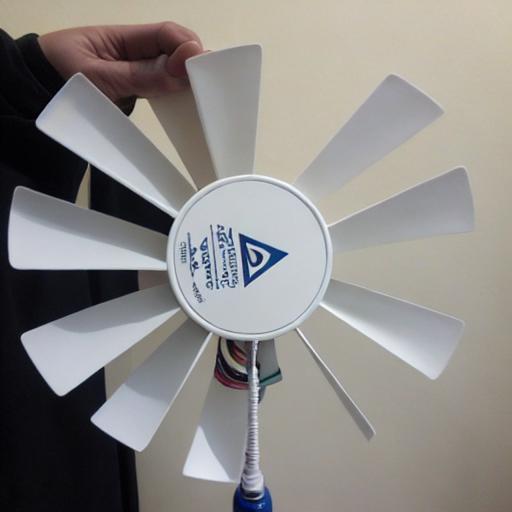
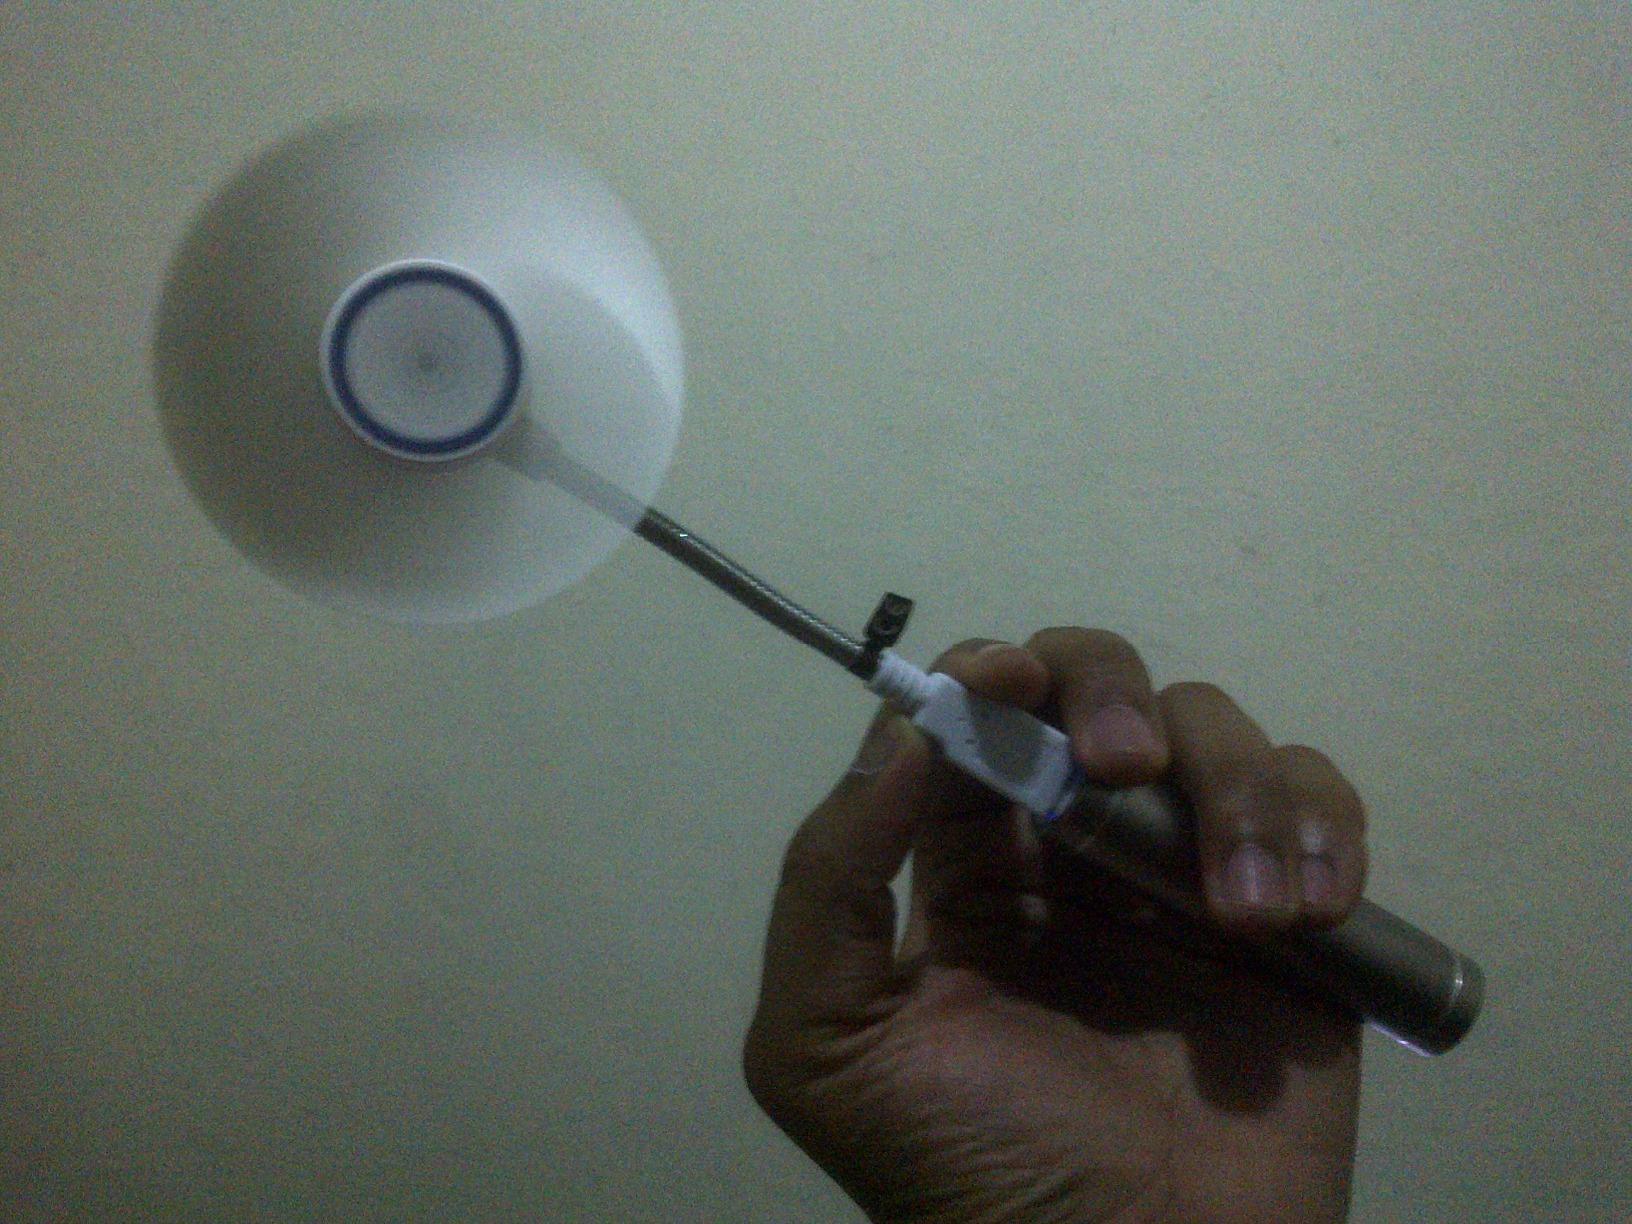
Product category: fan
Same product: no